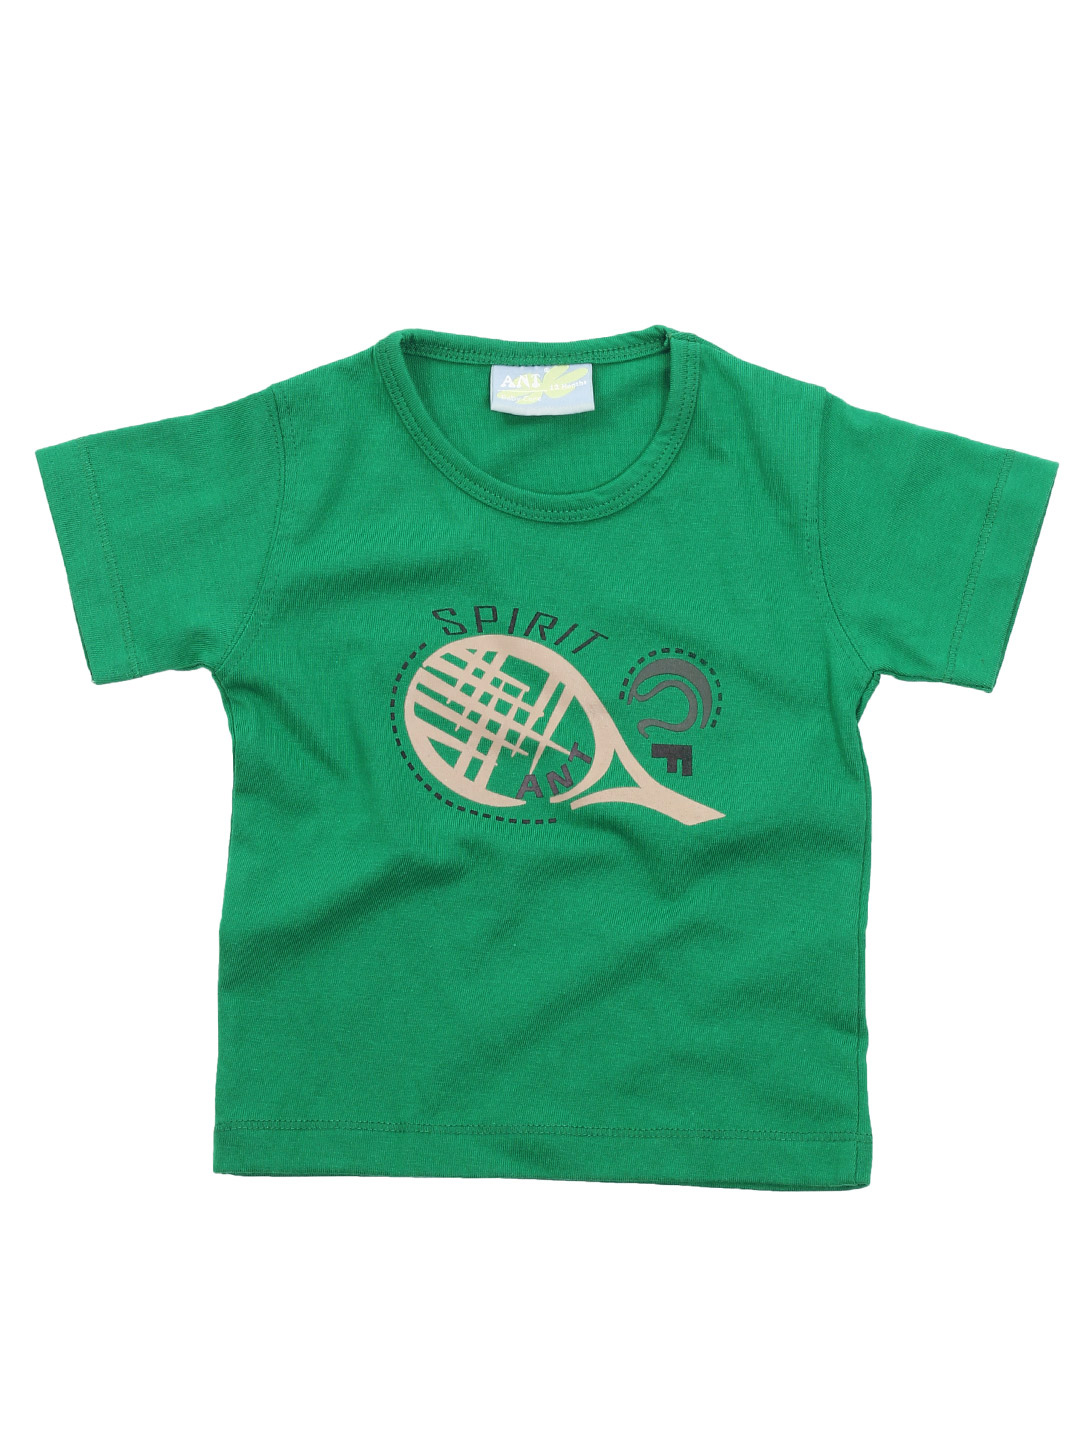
Ant Kids Spirit Green Tshirts
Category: Apparel / Topwear / Tshirts
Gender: Men
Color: Green
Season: Fall 2011
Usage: Casual